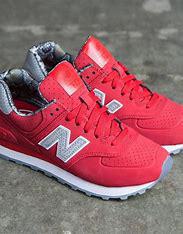
Brand: New
Model: Balance New Balance 574 Series